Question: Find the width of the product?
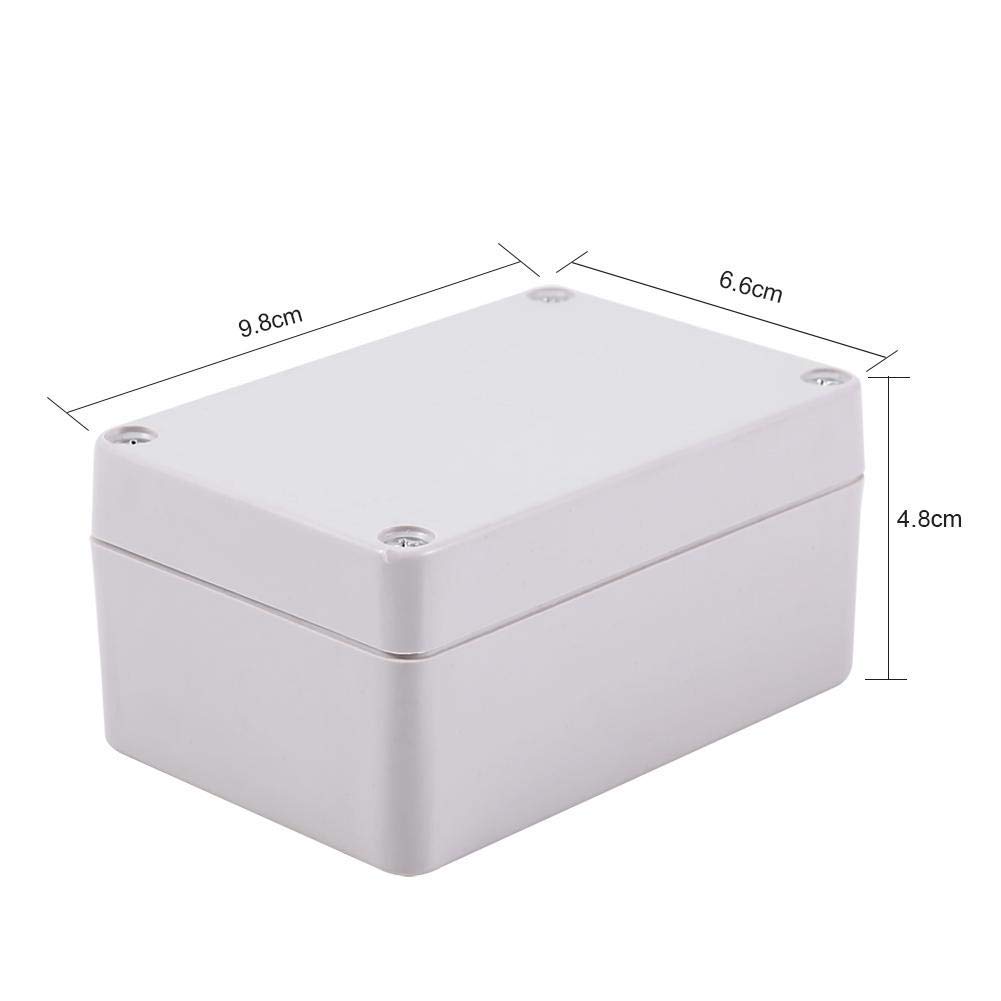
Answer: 9.8 centimetre